Eclipses in mythology and culture

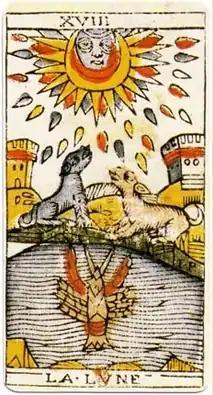
An original card from the tarot deck of Jean Dodal of Lyon, a classic "Tarot of Marseilles" deck, 1701–1715

According to Hindu mythology, solar and lunar eclipses, known in Sanskrit as, occur when the celestial gods Rahu and Ketu swallow the Sun and Moon respectively.